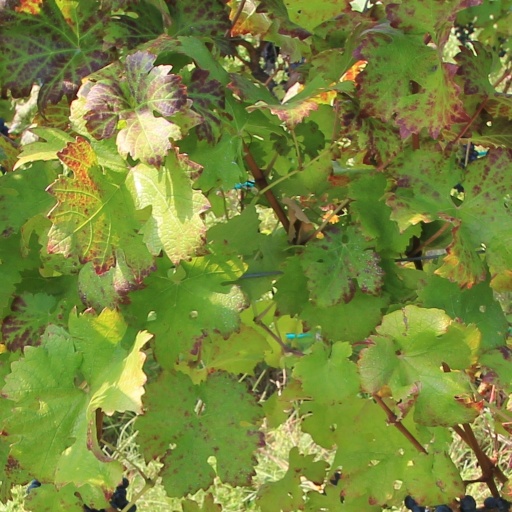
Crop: grape